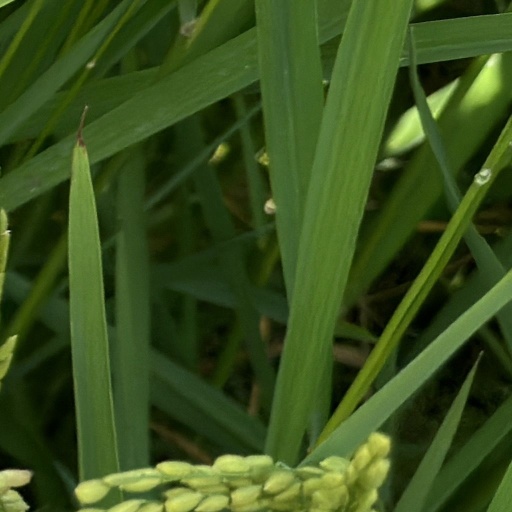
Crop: rice